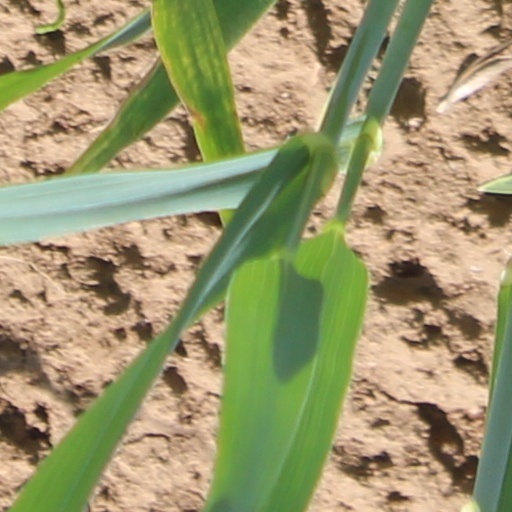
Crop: wheat